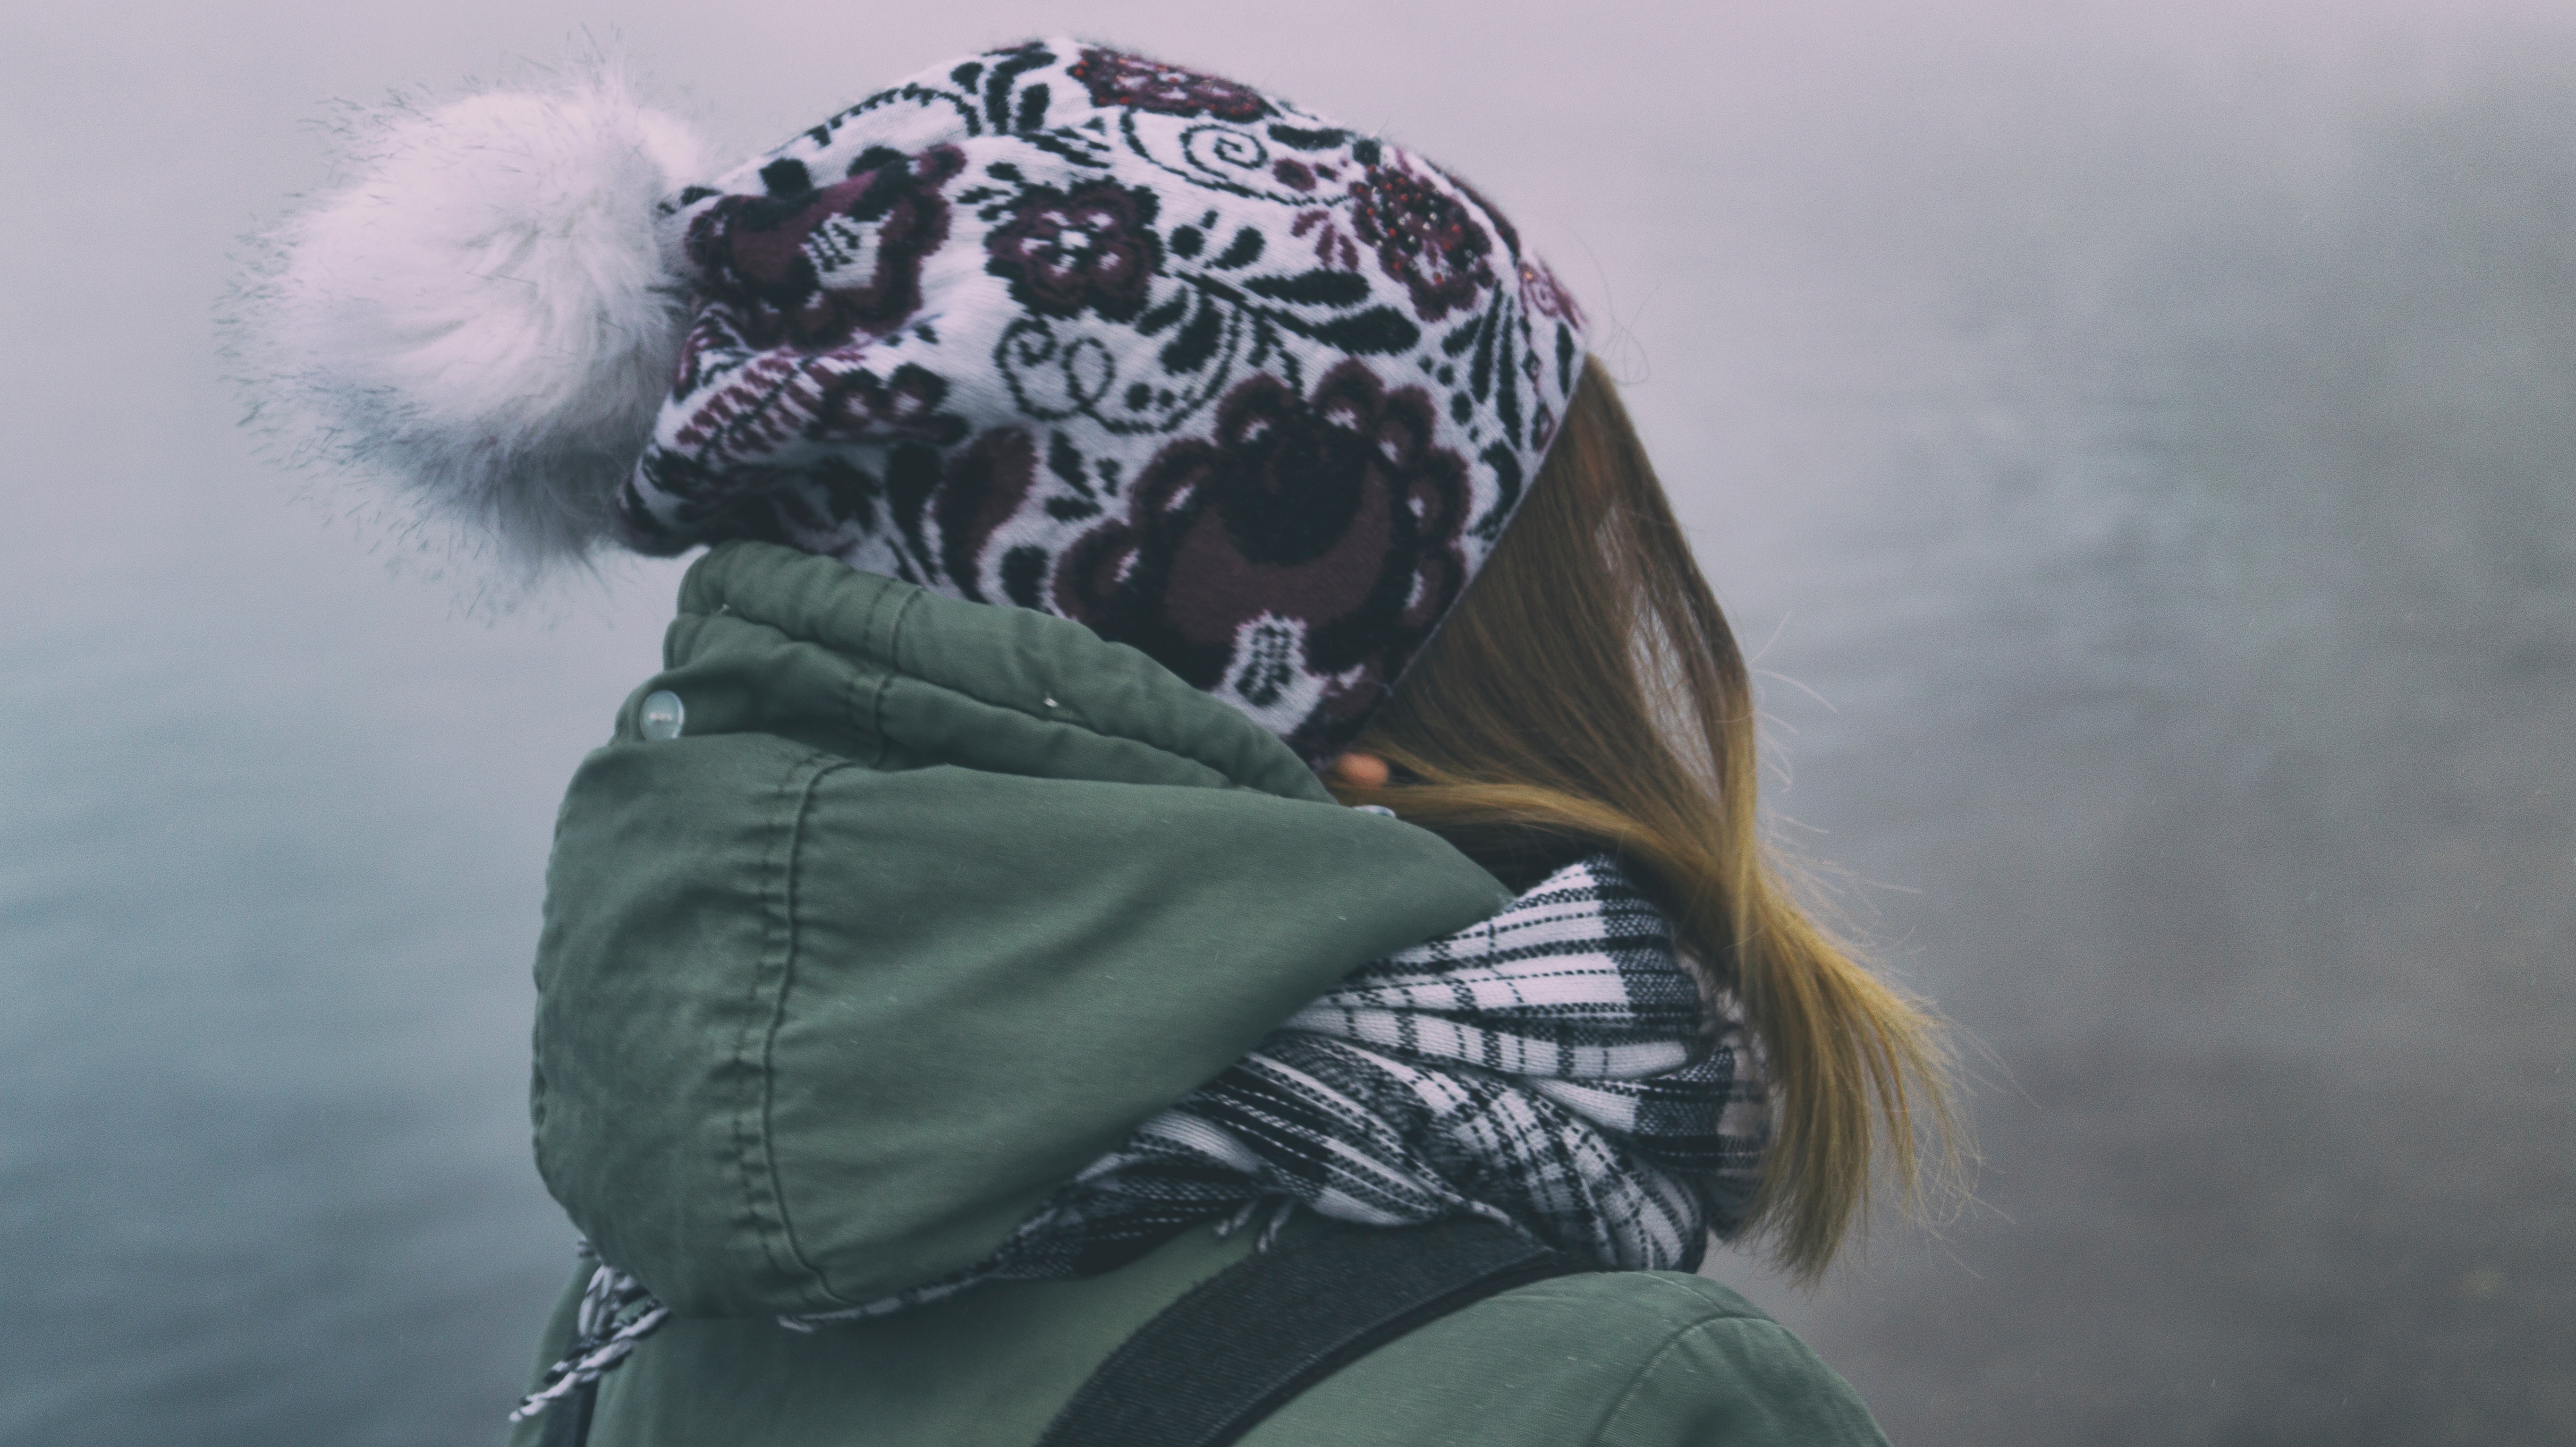
weather, head